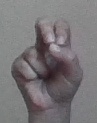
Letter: gaaf